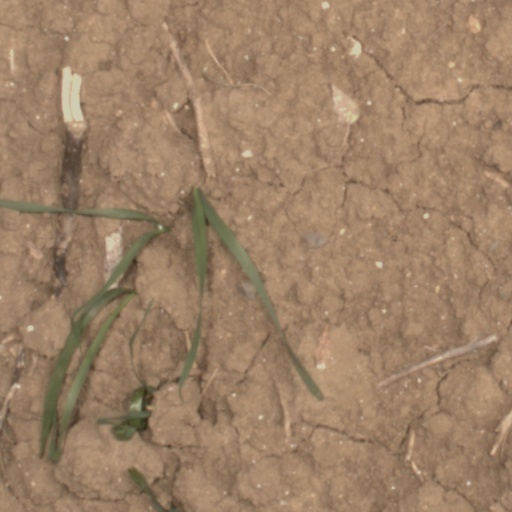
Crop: wheat